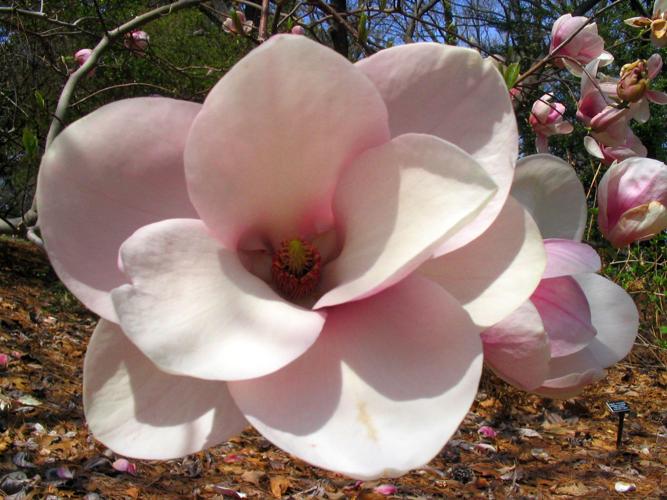
Label: magnolia